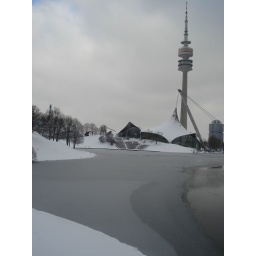
View of the olympic tower and olympic swimming pool with the frozen olympic lake in the foreground.